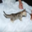
Label: cat